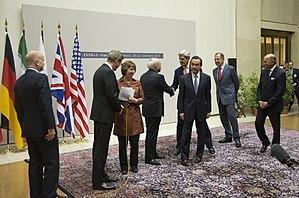
L'accord de Vienne sur le nucléaire iranien ou plan d'action conjoint est un accord signé à Vienne, en Autriche, le 14 juillet 2015, par les huit parties suivantes : les pays du P5+1, ainsi que l'Union européenne et l'Iran. Cet accord-cadre a pour but de contrôler le programme nucléaire iranien et de faire lever les sanctions économiques qui touchaient le pays.
L’Accord préliminaire de Genève sur le programme nucléaire iranien, officiellement intitulé « Plan d’action conjoint », est un accord conclu à Genève par la République islamique d’Iran et les pays du P5+1 — l’Allemagne, la Chine, les États-Unis, la Fédération de Russie, la France et le Royaume-Uni — le 24 novembre 2013.